Claremore Auto Dealership

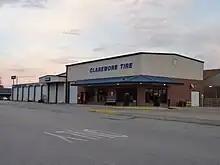
Different building on the site in 2010

The historic building appears to have been demolished, because the outward appearance of the building on the site, as photographed in 2010, is completely different.